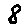
Label: 8